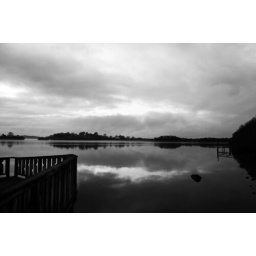
Black and white version of photoTaken at boos house around the start of January in the morning.